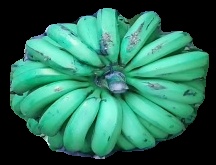
Variety: pachbale
Grade: grade2